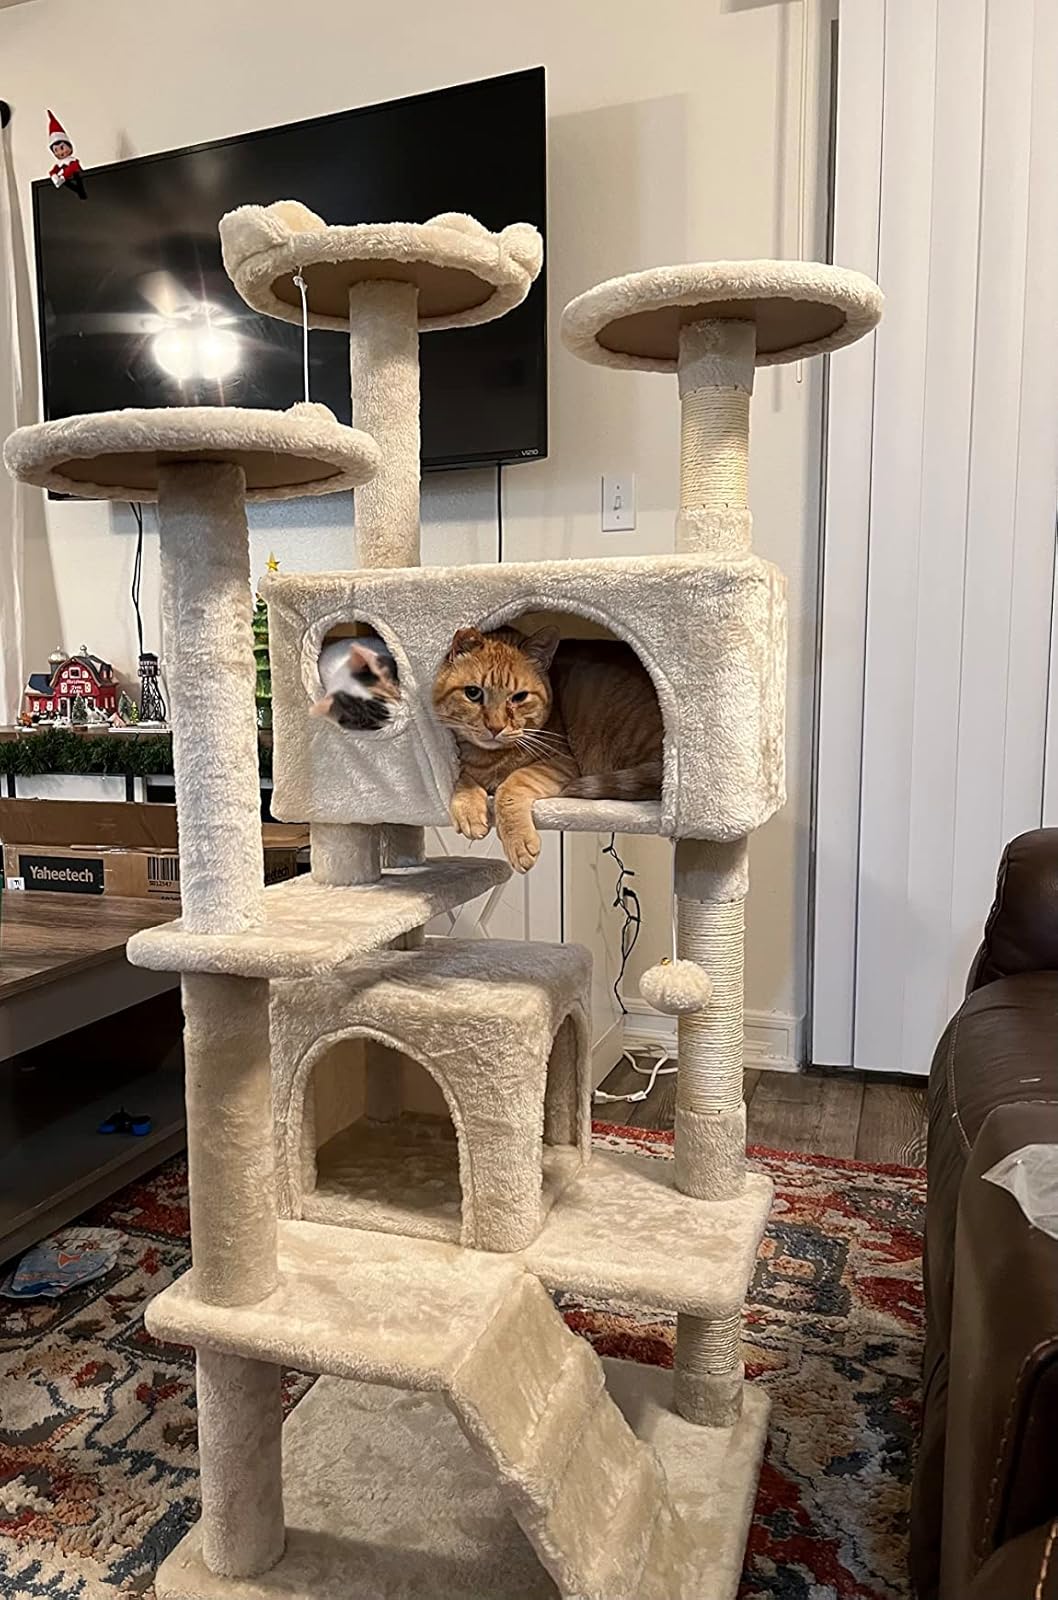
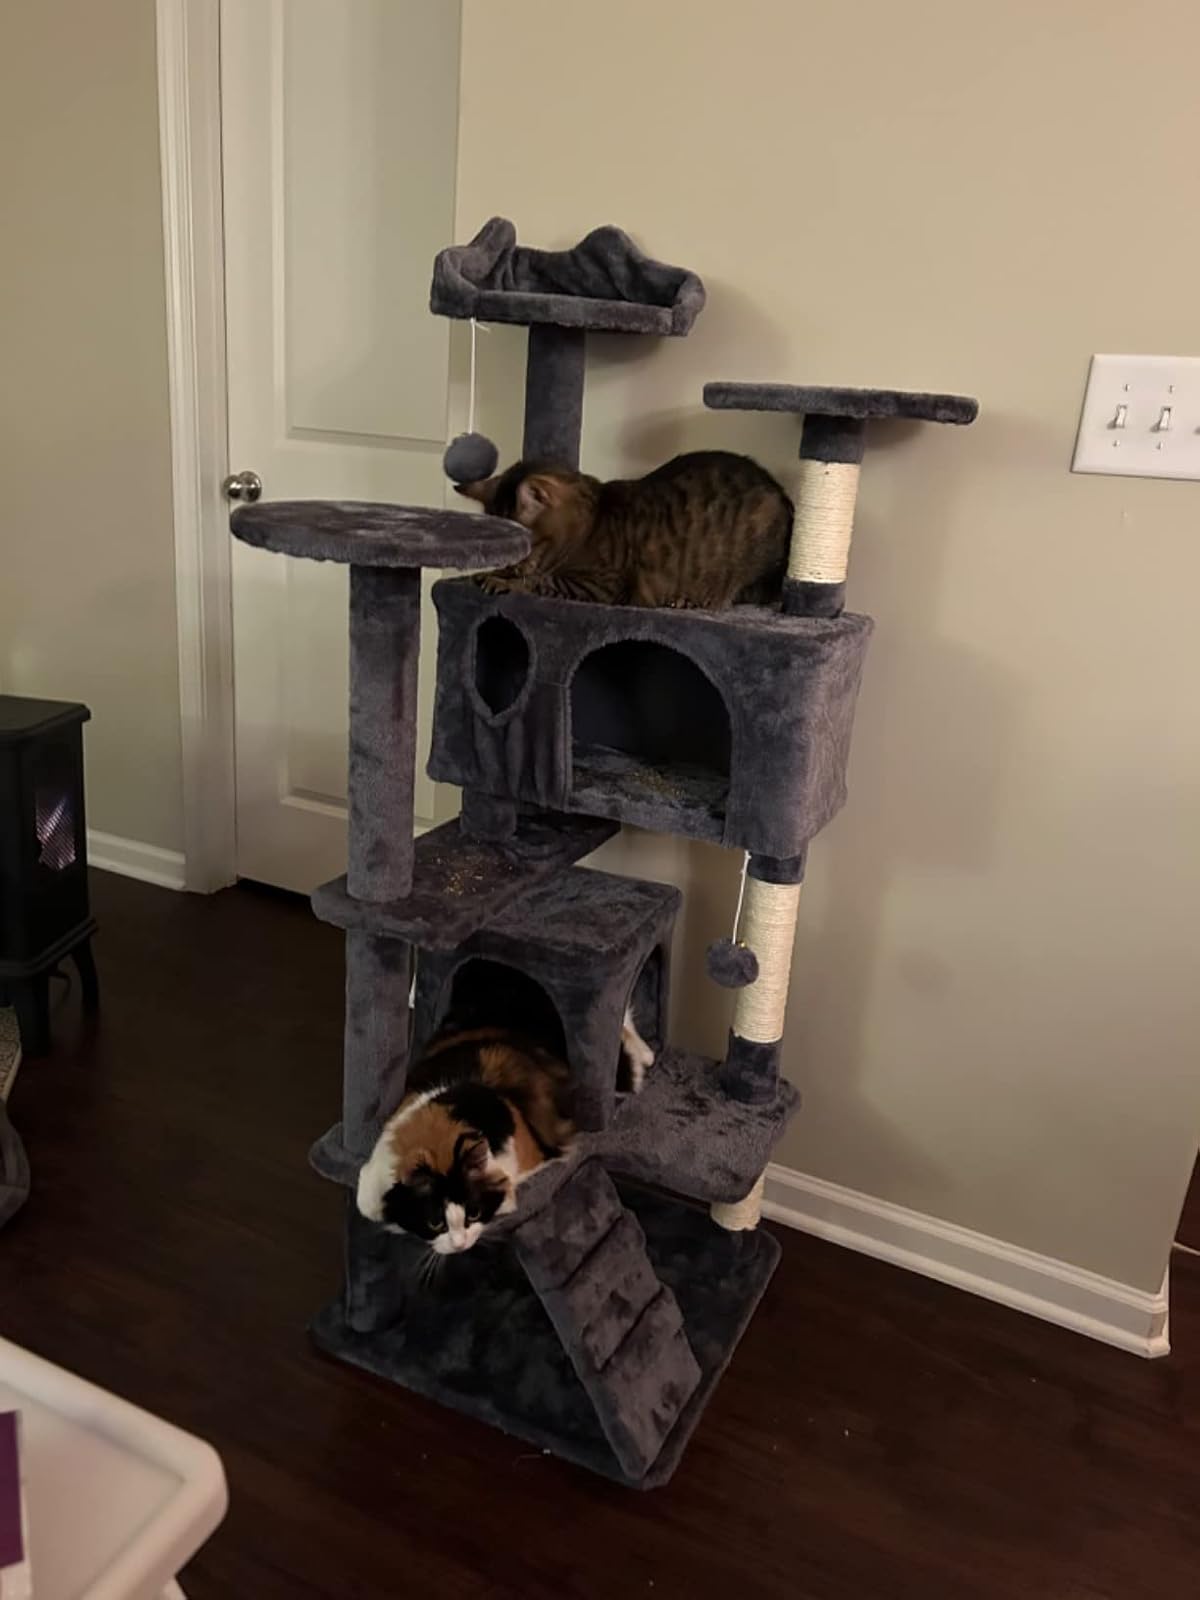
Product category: items_cat tree
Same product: no